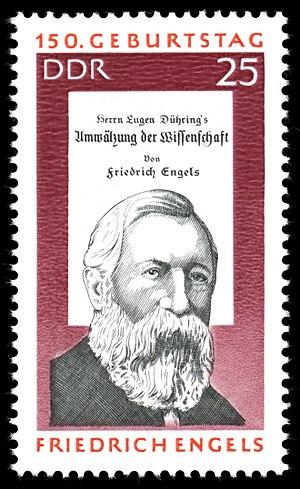
Monsieur Eugen Dühring bouleverse la science, plus communément désigné sous le nom d'Anti-Dühring, est un essai publié en 1878 par Friedrich Engels. Sous couvert de polémique avec le philosophe allemand Eugen Dühring, il s'agit d'un des exposés les plus complets de la vision marxiste du monde et de la politique.